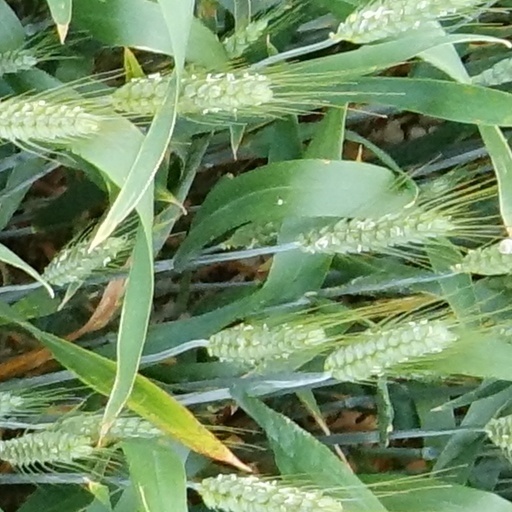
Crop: wheat